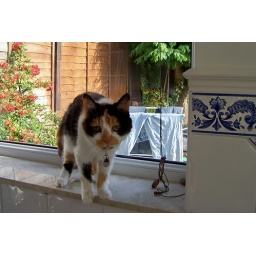
Strange cat...she's taken to sitting in the bathroom a lot